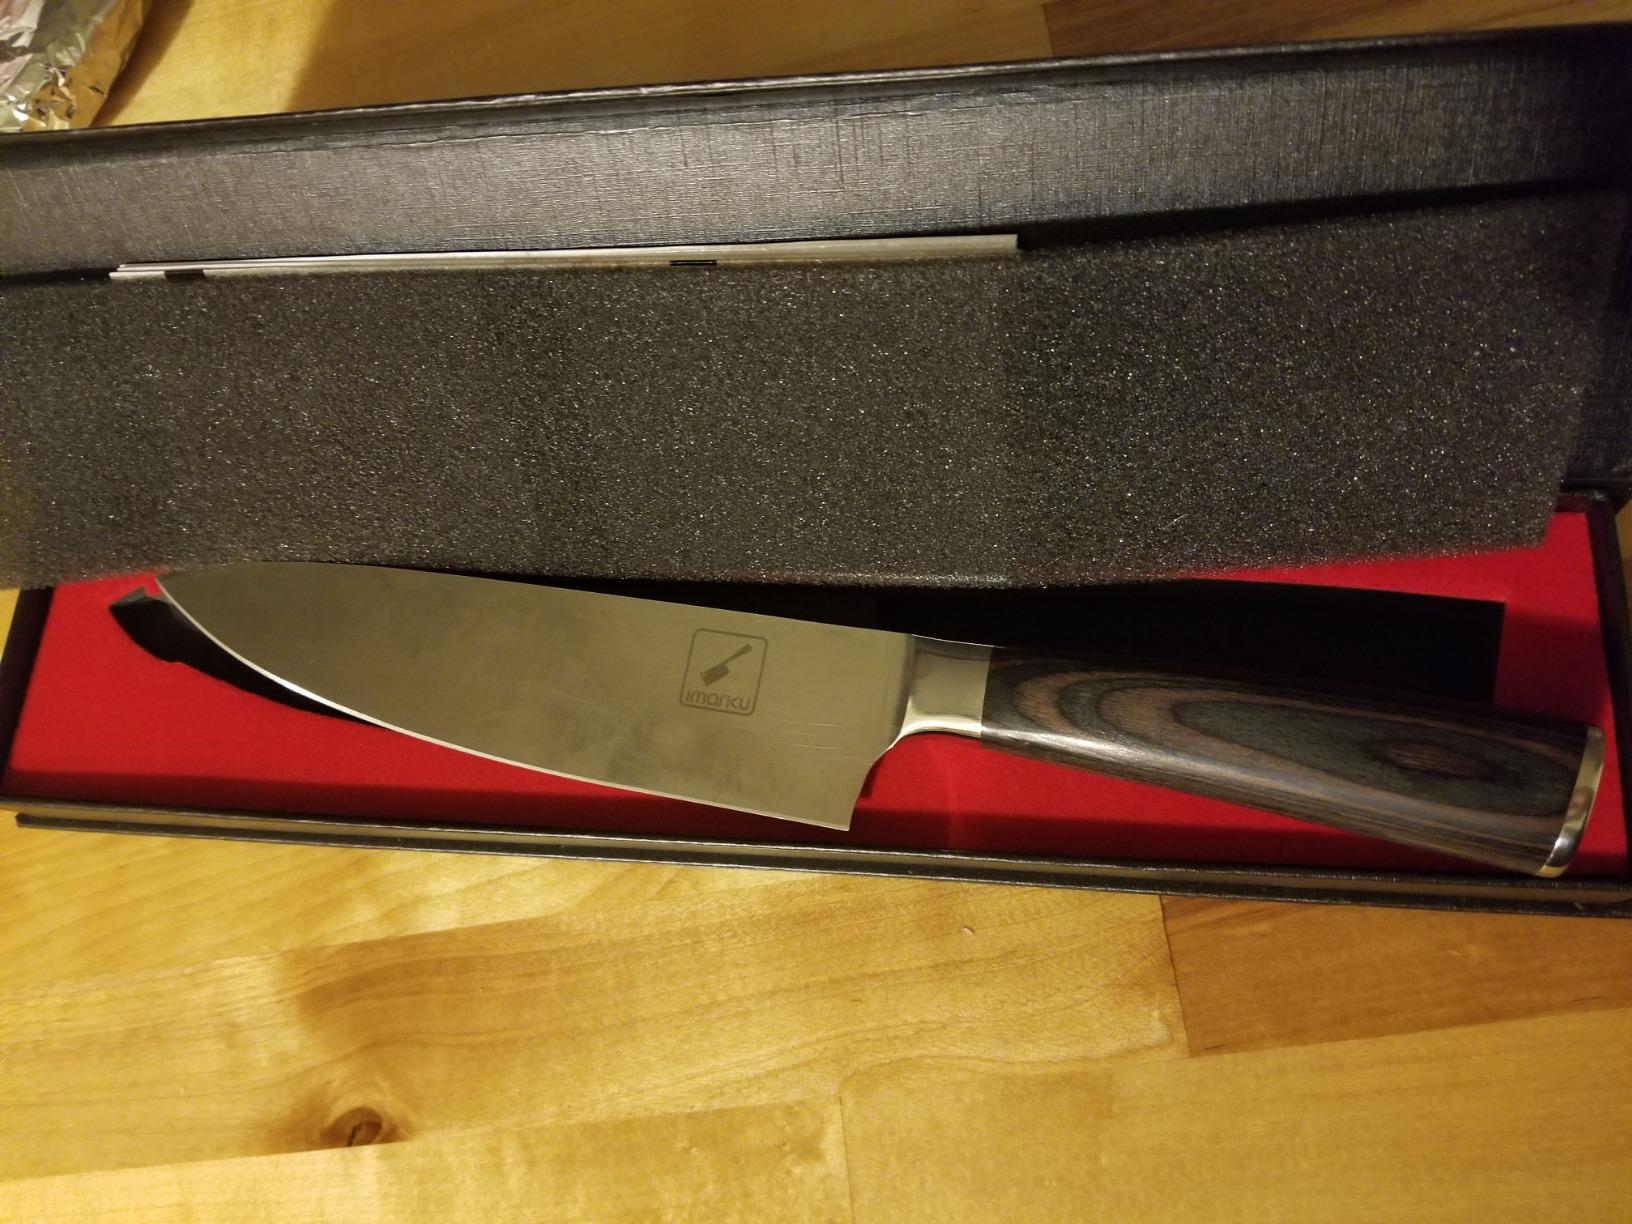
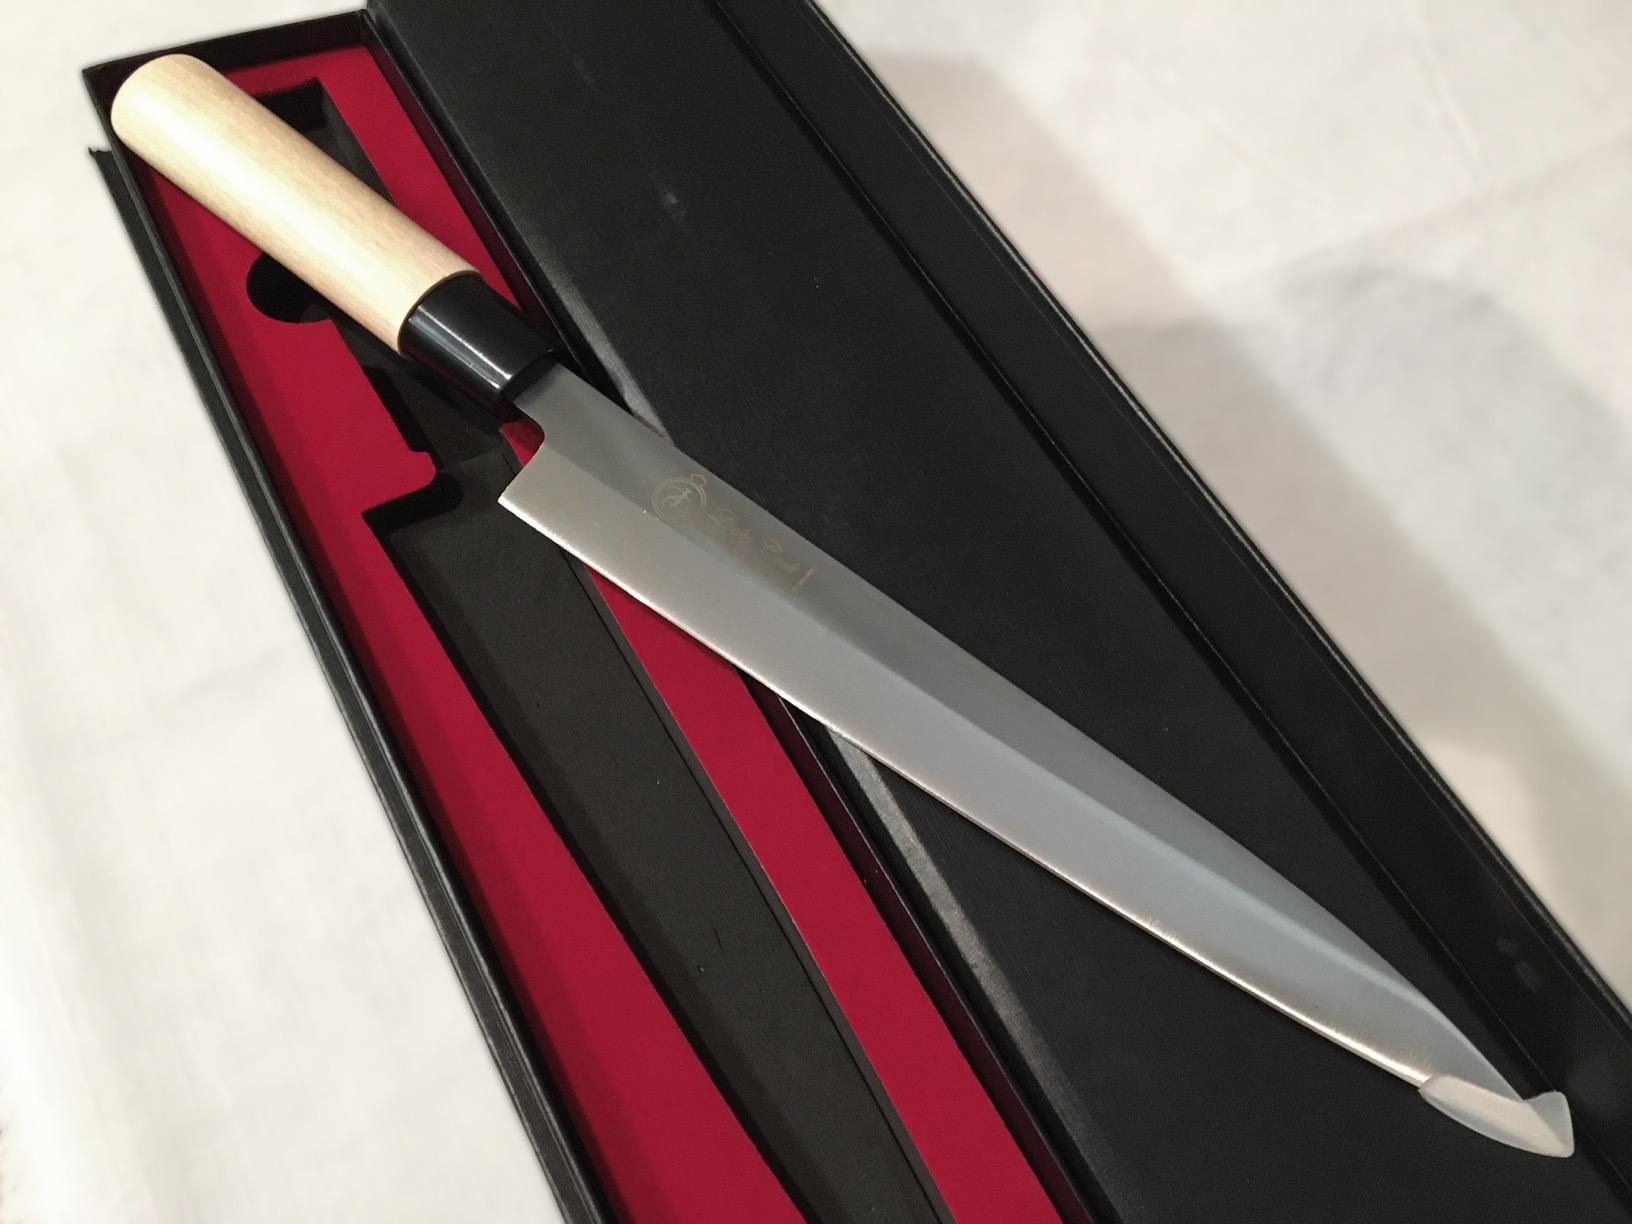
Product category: items_knife
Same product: no